Liwonde National Park

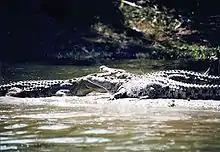
Crocodiles in the park in 2007

The park is known for elephant viewing and conservation efforts. African Parks helped park officials relocate 70 elephants from Liwonde and Mangochi to Majete Wildlife Reserve in 2008. During June–August 2016 and 2017, African Parks relocated approximately 500 elephants from Liwonde and Majete to Nkhotakota Wildlife Reserve, and a further 34 elephants from Liwonde to Nyika National Park. The $1.6 million project was funded by Nationale Postcode Loterij and the Wyss Foundation, among other donors. Another relocation occurred in July 2022, when 250 elephants were moved to Kasungu National Park.